John Smith (settler)

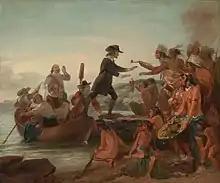
Alonzo Chappel - The Landing of Roger Williams in 1636

The current Seal of the City of Providence depicts four men in a canoe representing Roger Williams and the first settlers, including John Smith, being greeted by two Native Americans.